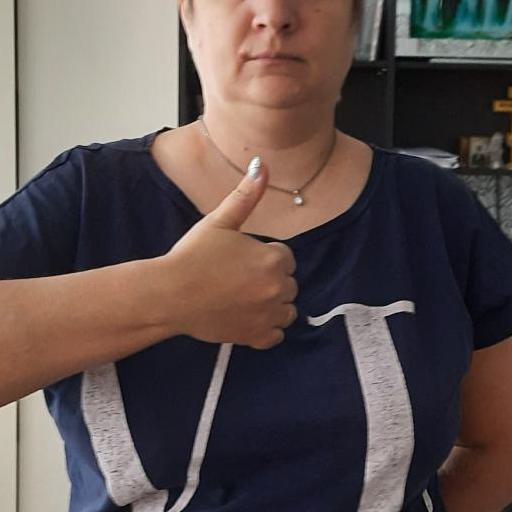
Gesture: like